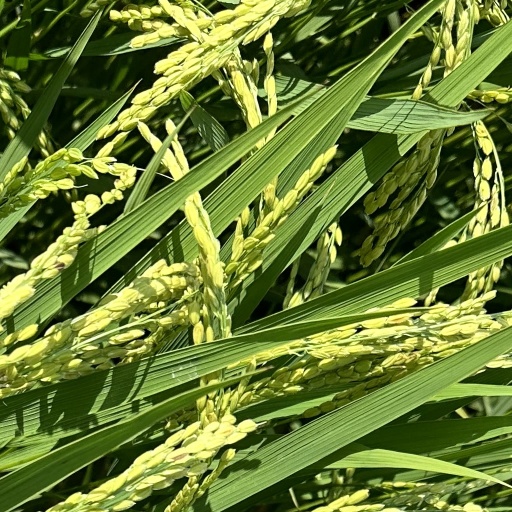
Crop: rice